Idaho State University

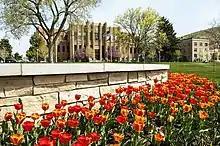
Idaho State University's Administration Building

Student government is administered by the Associated Students of Idaho State University (ASISU). Each year a president and vice-president are elected by the student body to administer and oversee a variety of activities either partially or fully funded by tuition-based fees. The ASISU Senate is the association's legislative body. Made up of 20 student members elected by the students of each individual college (allocation of seats being based on enrollment of each college), the ASISU Senate is primarily responsible for allocating the ASISU budget.